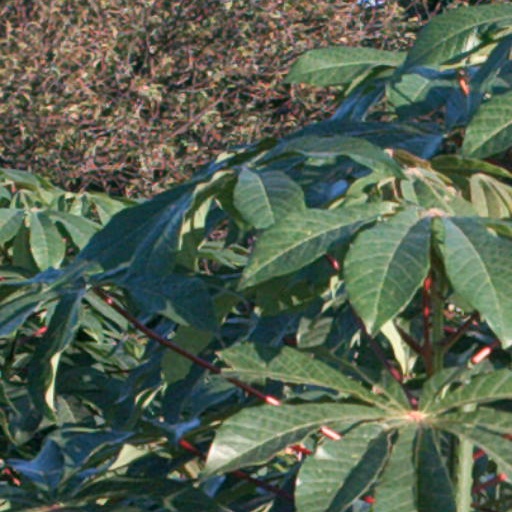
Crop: cassava